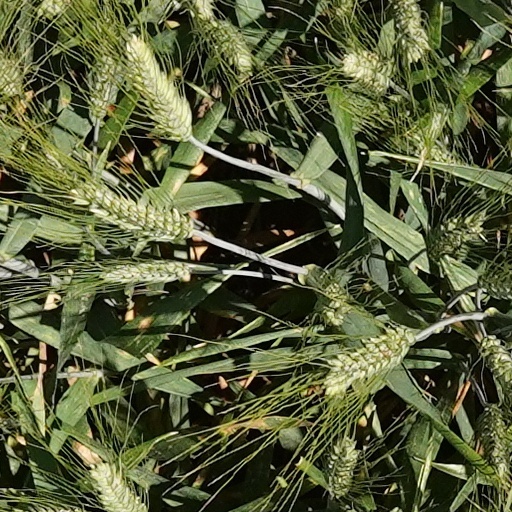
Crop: wheat